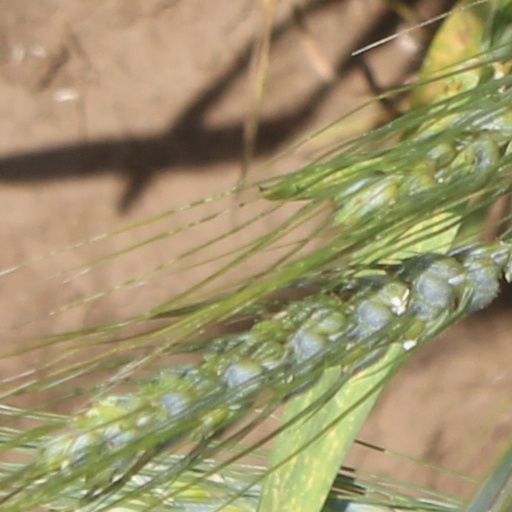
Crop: wheat